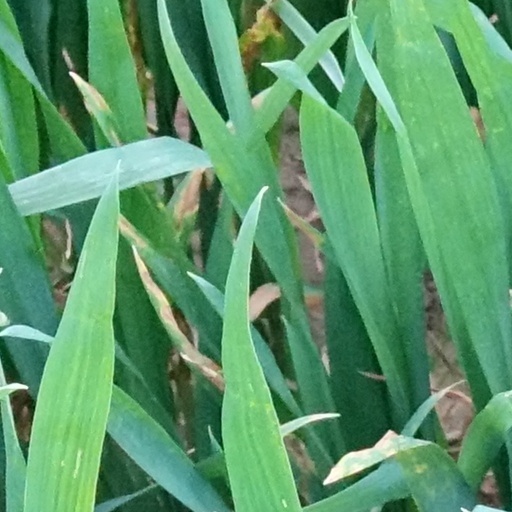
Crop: wheat